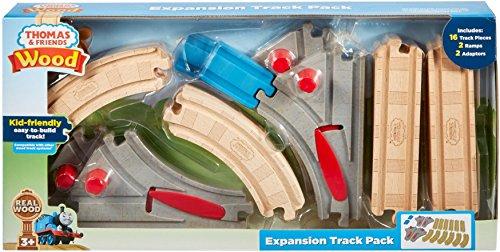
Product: Fisher-Price Thomas & Friends Wood, Turnout Track Pack
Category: Toys & Games | Play Vehicles | Play Trains & Railway Sets | Accessories | Train Tracks
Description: Thomas and Friends Wood track pack includes 6 straight track pieces, 6 curved track pieces, 4 turnout pieces, 2 ramps and 2 track adaptors.
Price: $16.99
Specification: ProductDimensions:10.6x7.5x2inches|ItemWeight:2pounds|ShippingWeight:2.9pounds(Viewshippingratesandpolicies)|DomesticShipping:ItemcanbeshippedwithinU.S.|InternationalShipping:ThisitemcanbeshippedtoselectcountriesoutsideoftheU.S.LearnMore|ASIN:B075FZXCJW|Itemmodelnumber:FKF55|Manufacturerrecommendedage:36months-7years